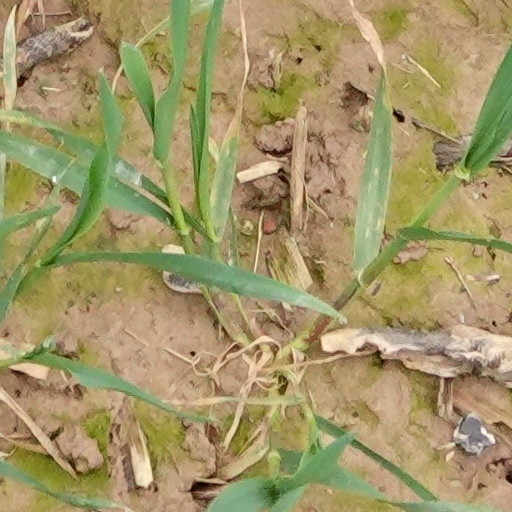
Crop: wheat